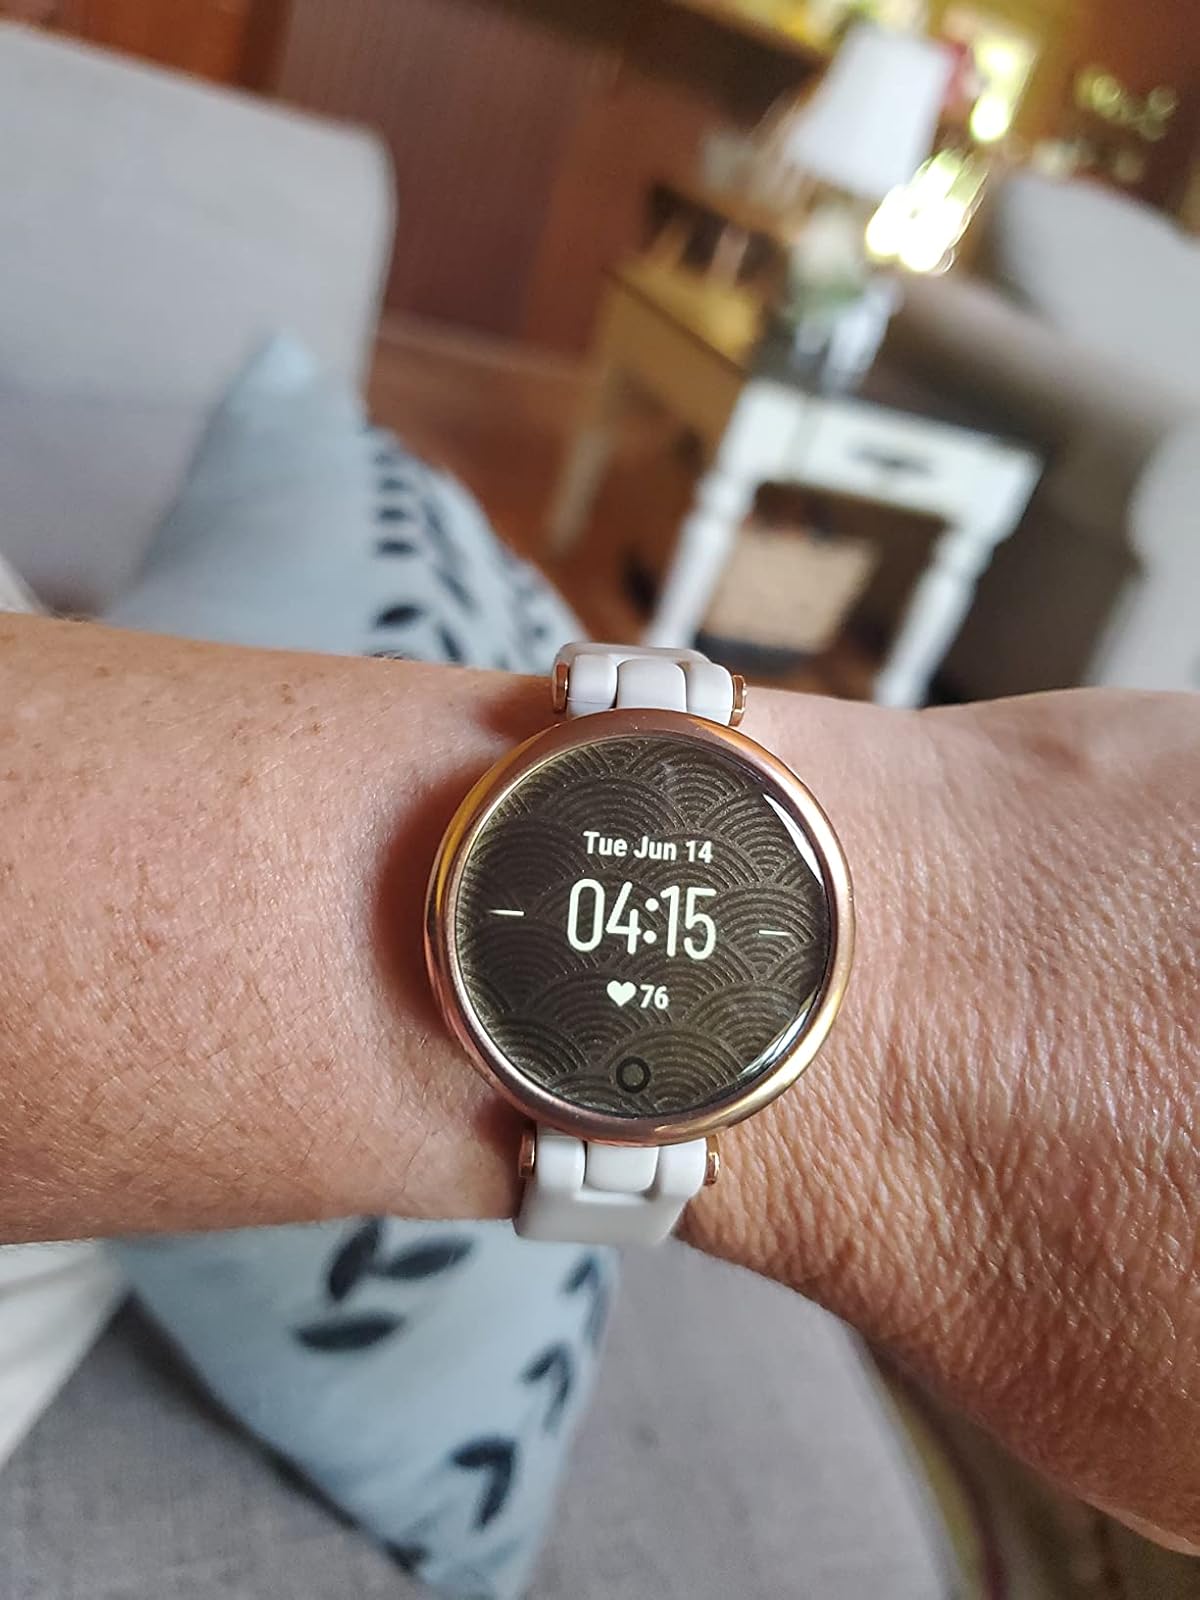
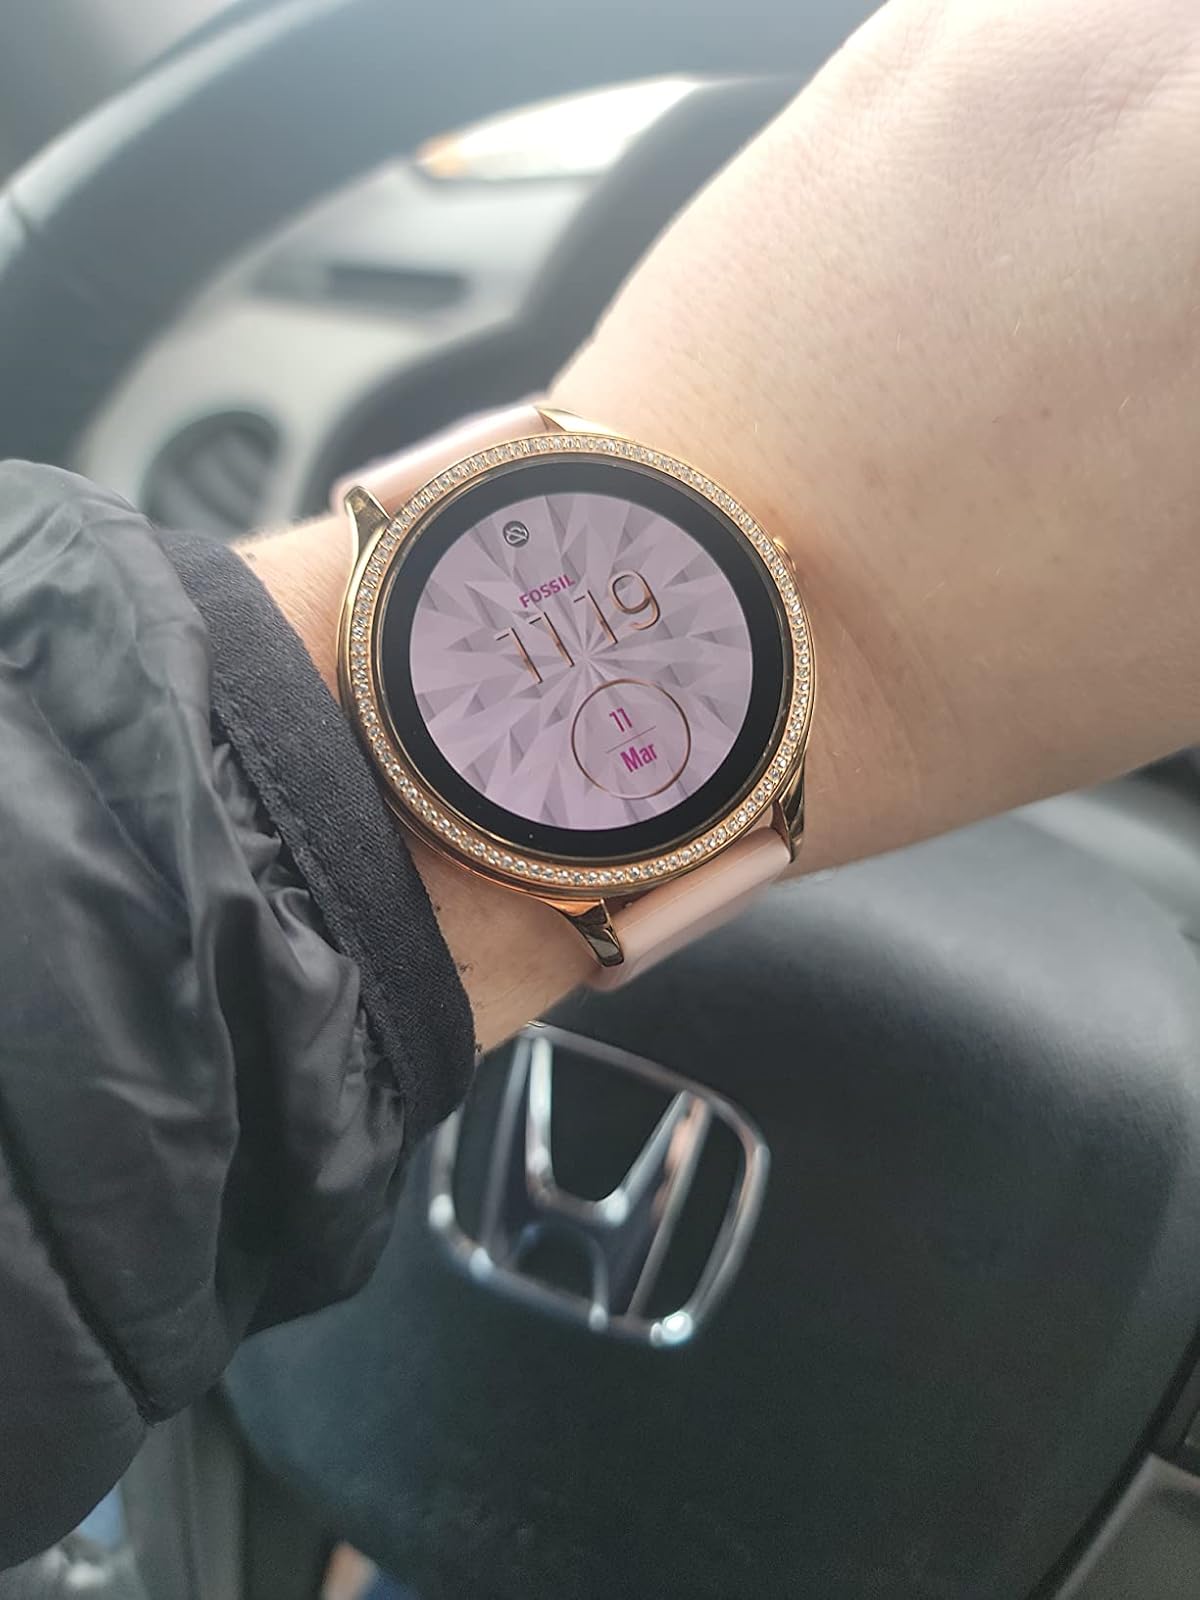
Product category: smartwatch
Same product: no